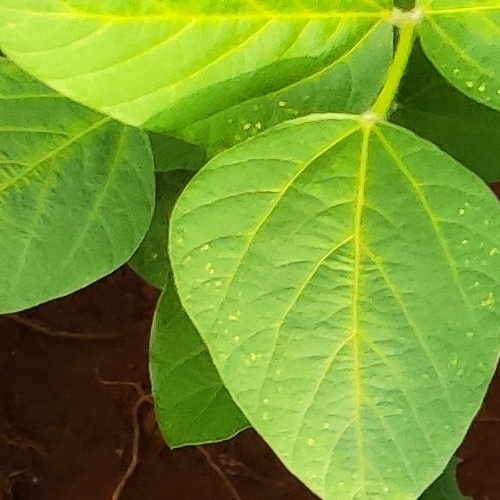
Label: Healthy